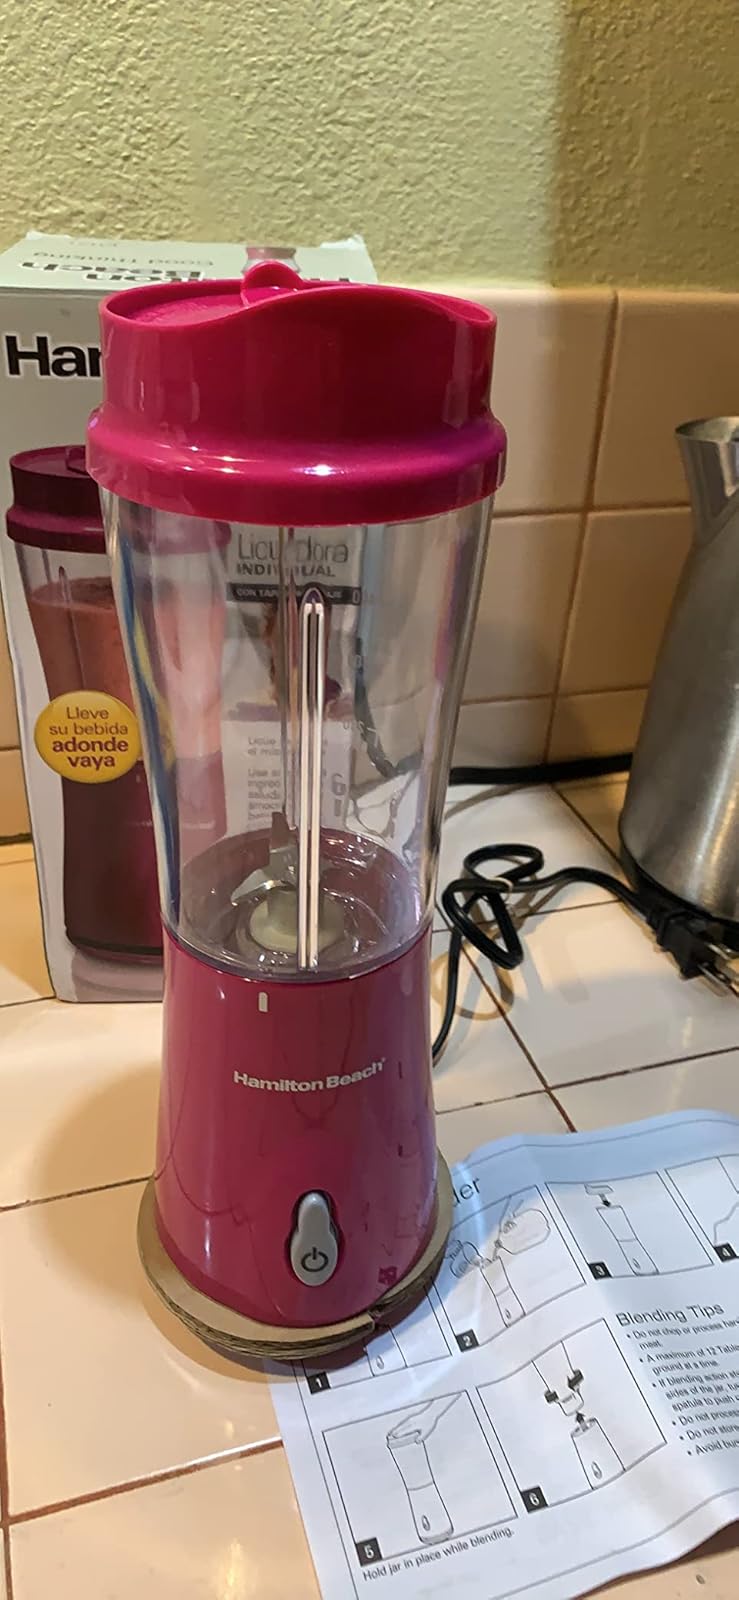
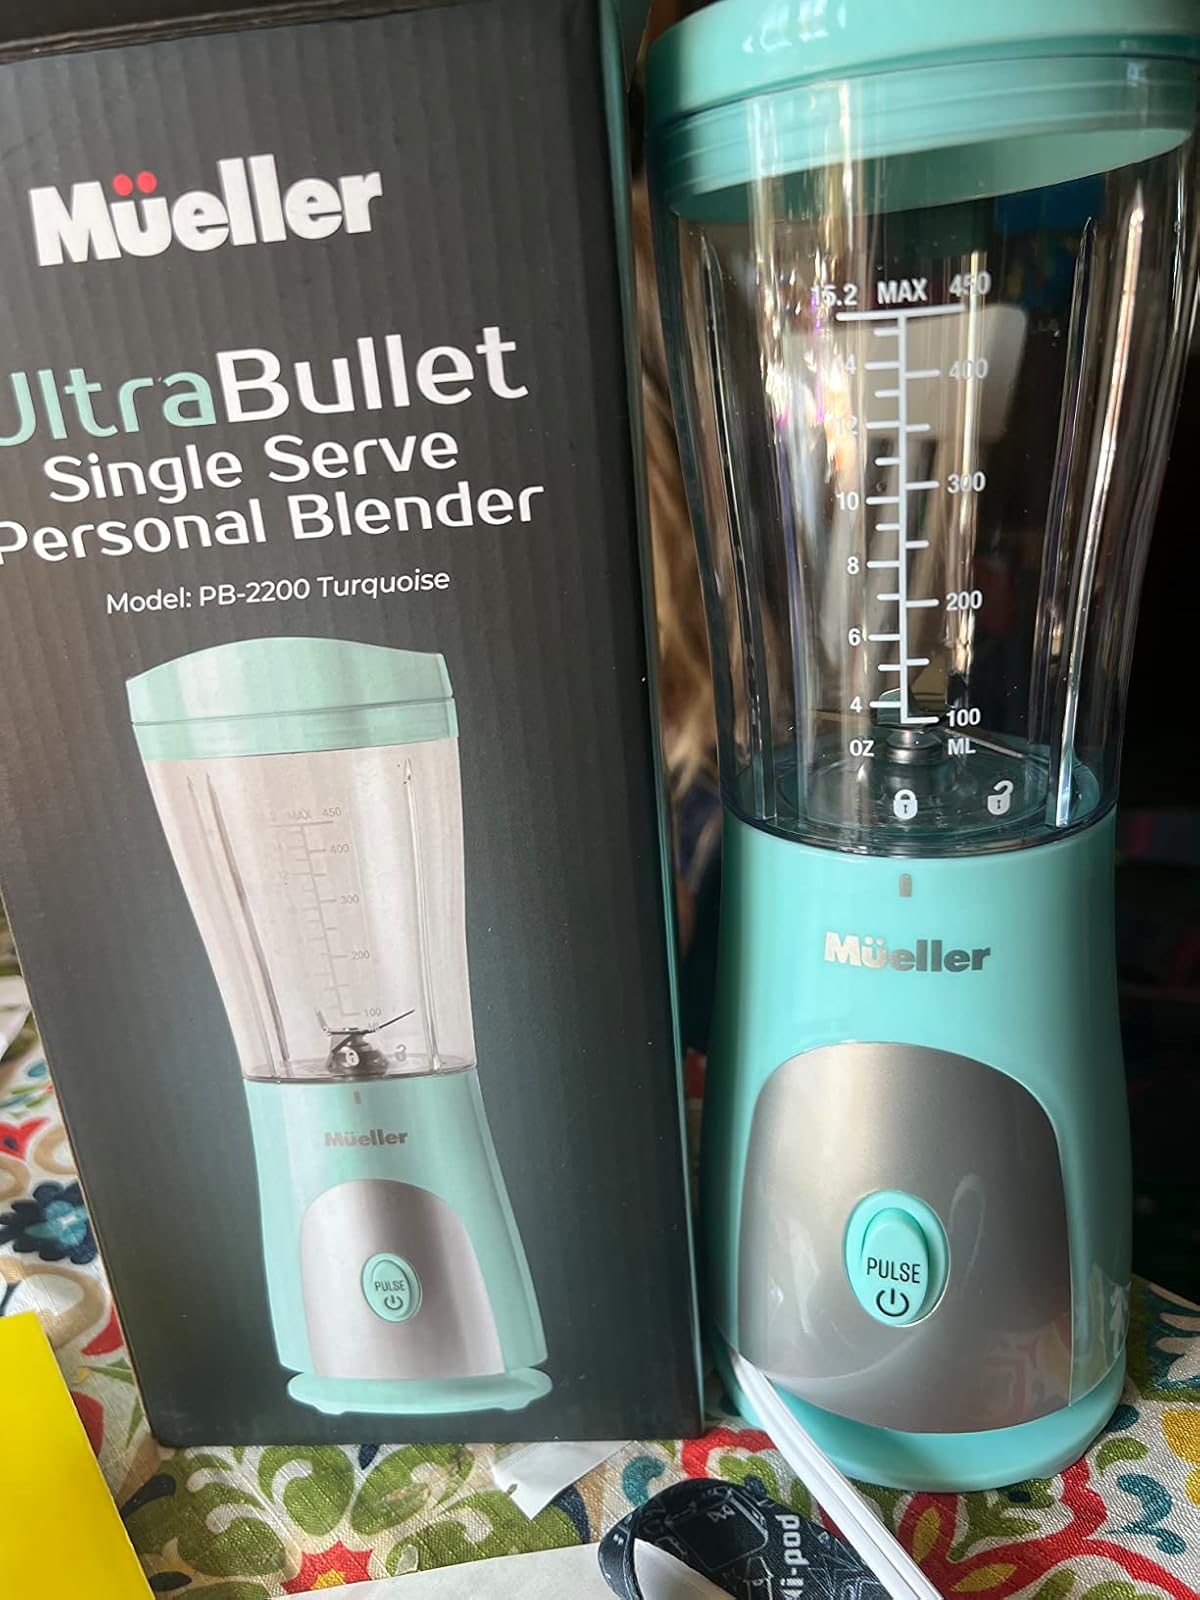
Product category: items_blender
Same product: no